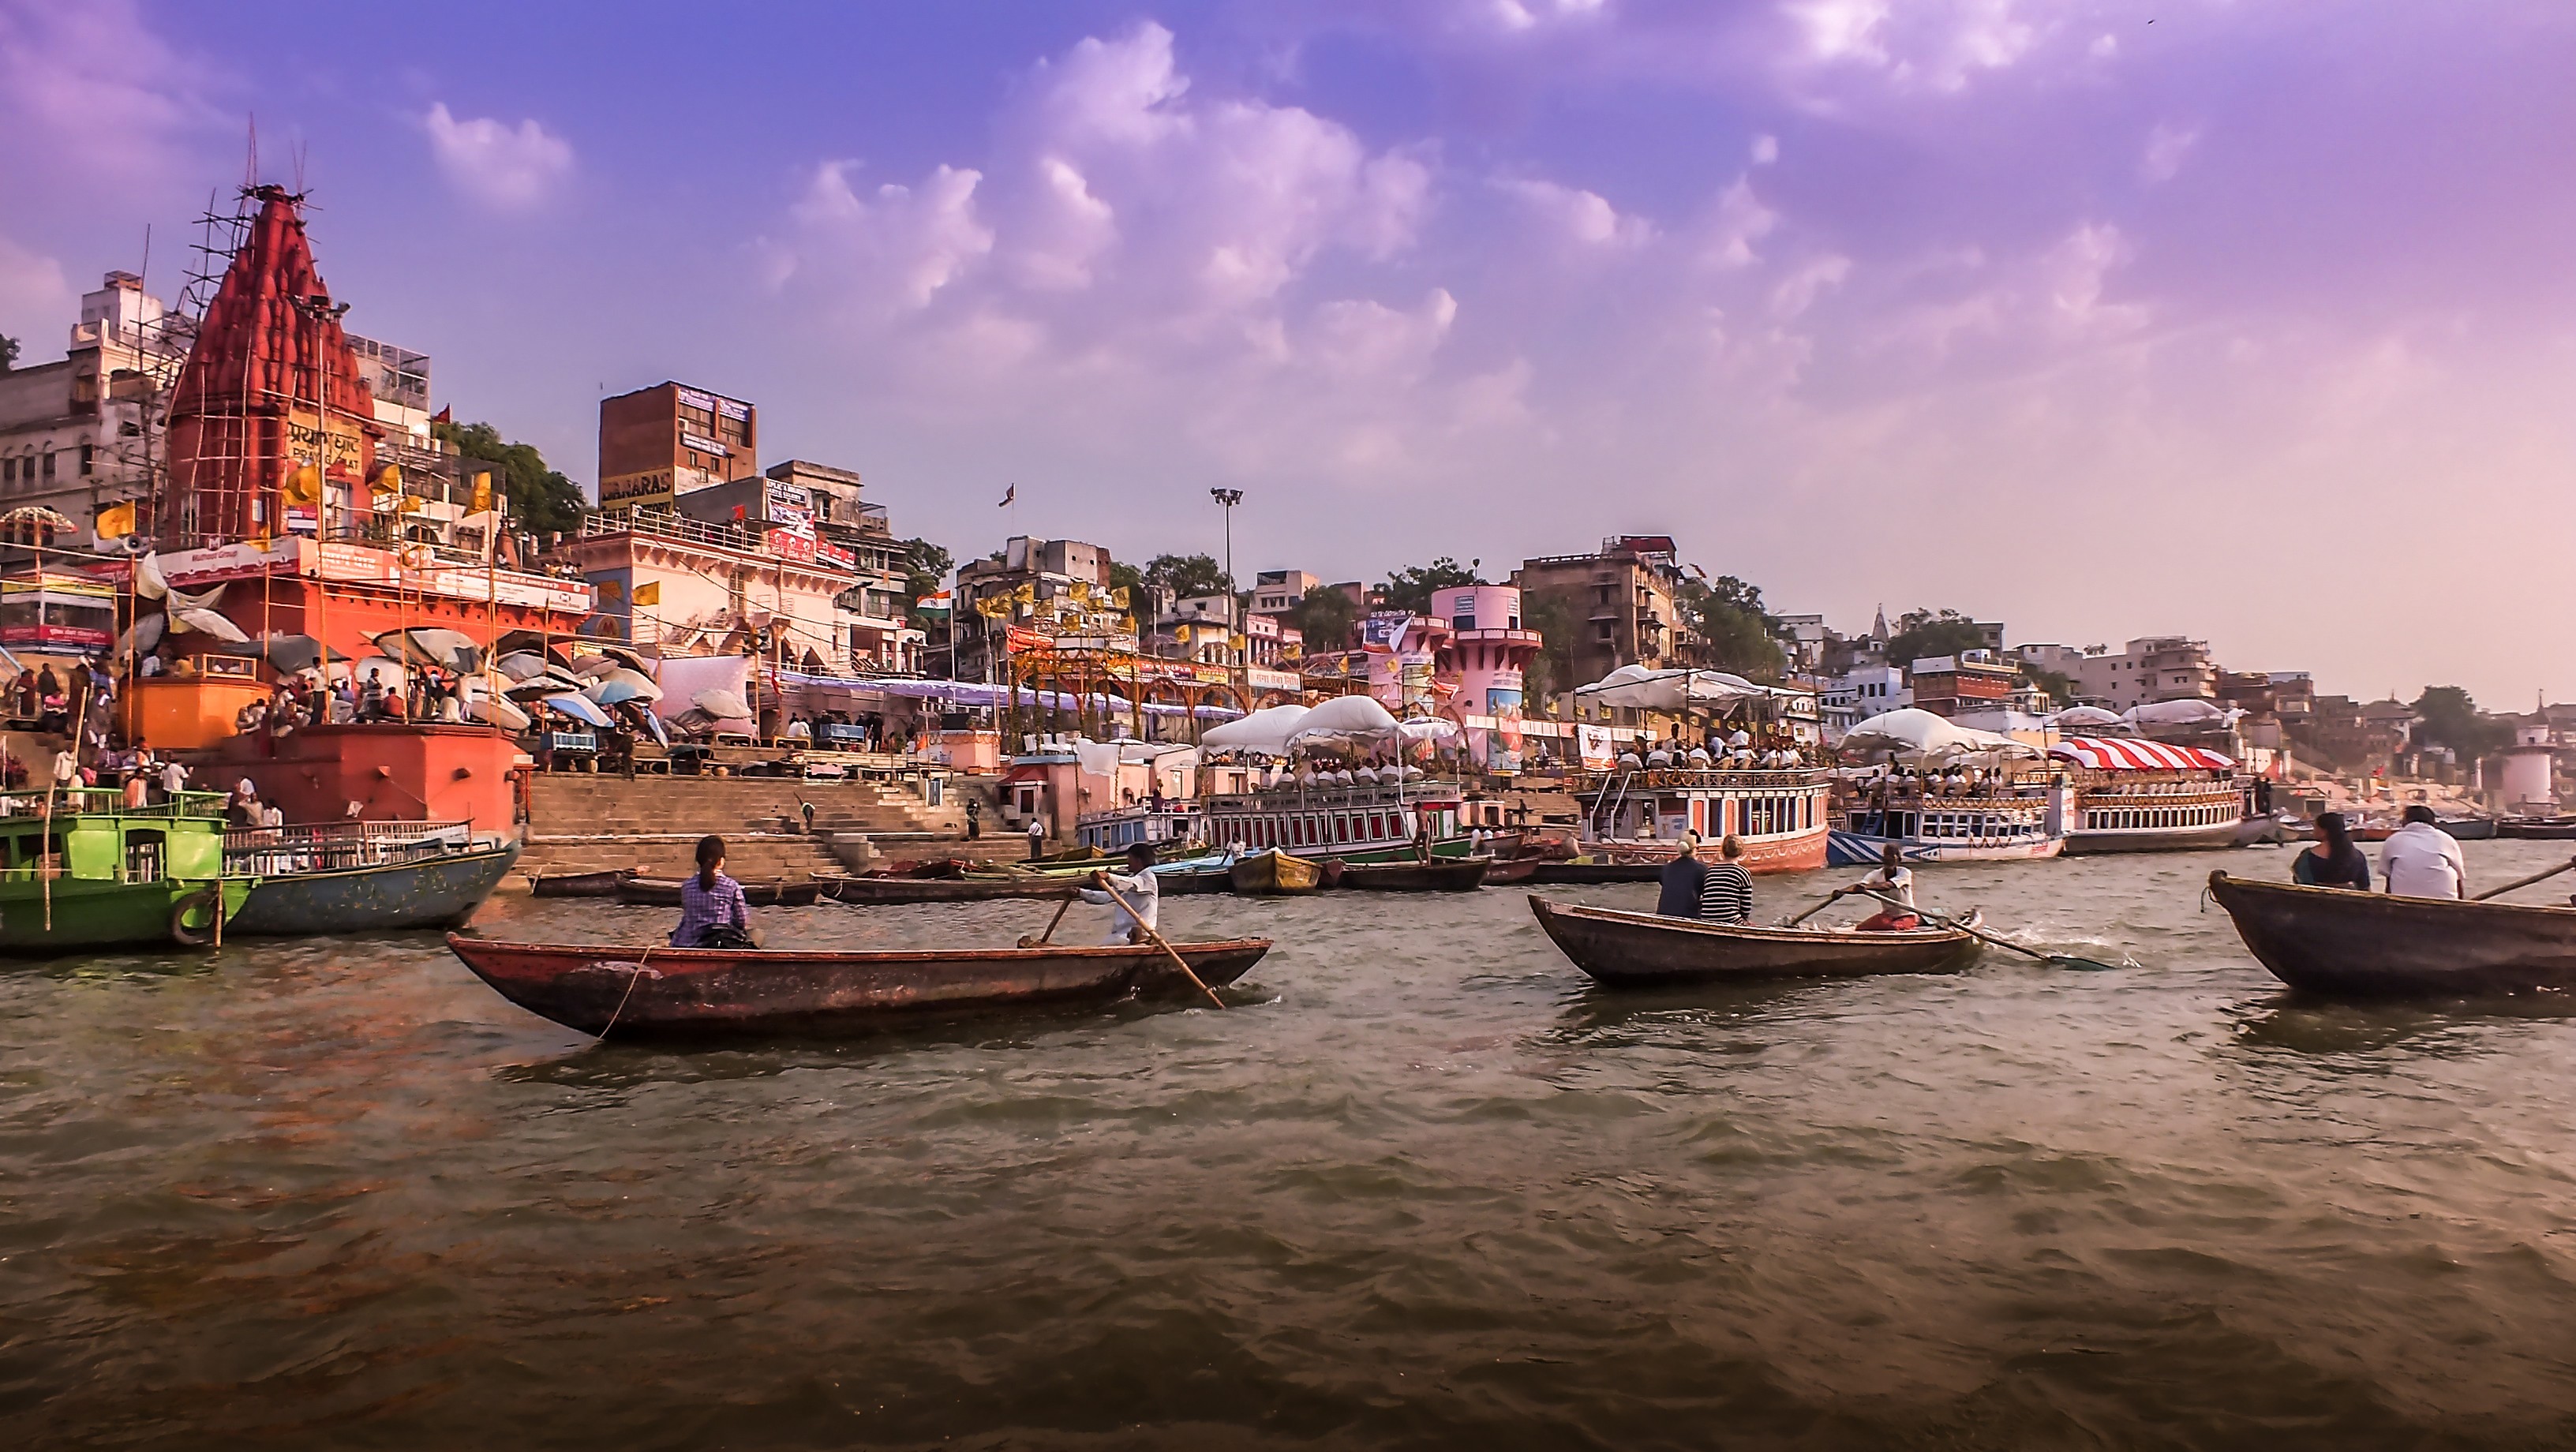
sea, coast, boat, city, river, cityscape, travel, evening, vehicle, journey, bay, asia, harbor, sightseeing, port, tourism, waterway, india, hindu, ganges, varanasi, puri, sapta, ganga